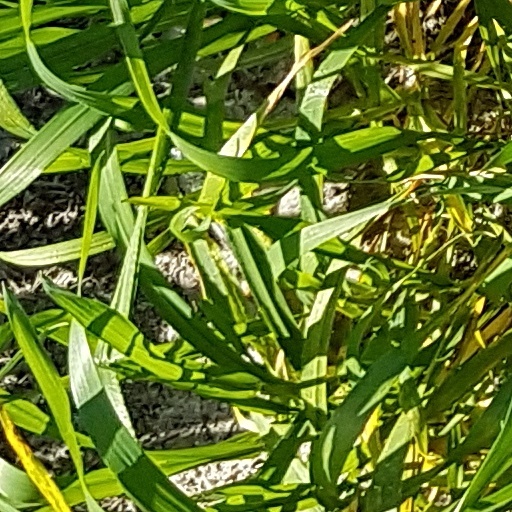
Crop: wheat